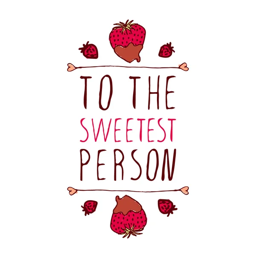
to the sweetest person royalty free stock illustrations